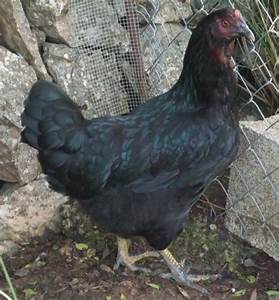
Label: gallina